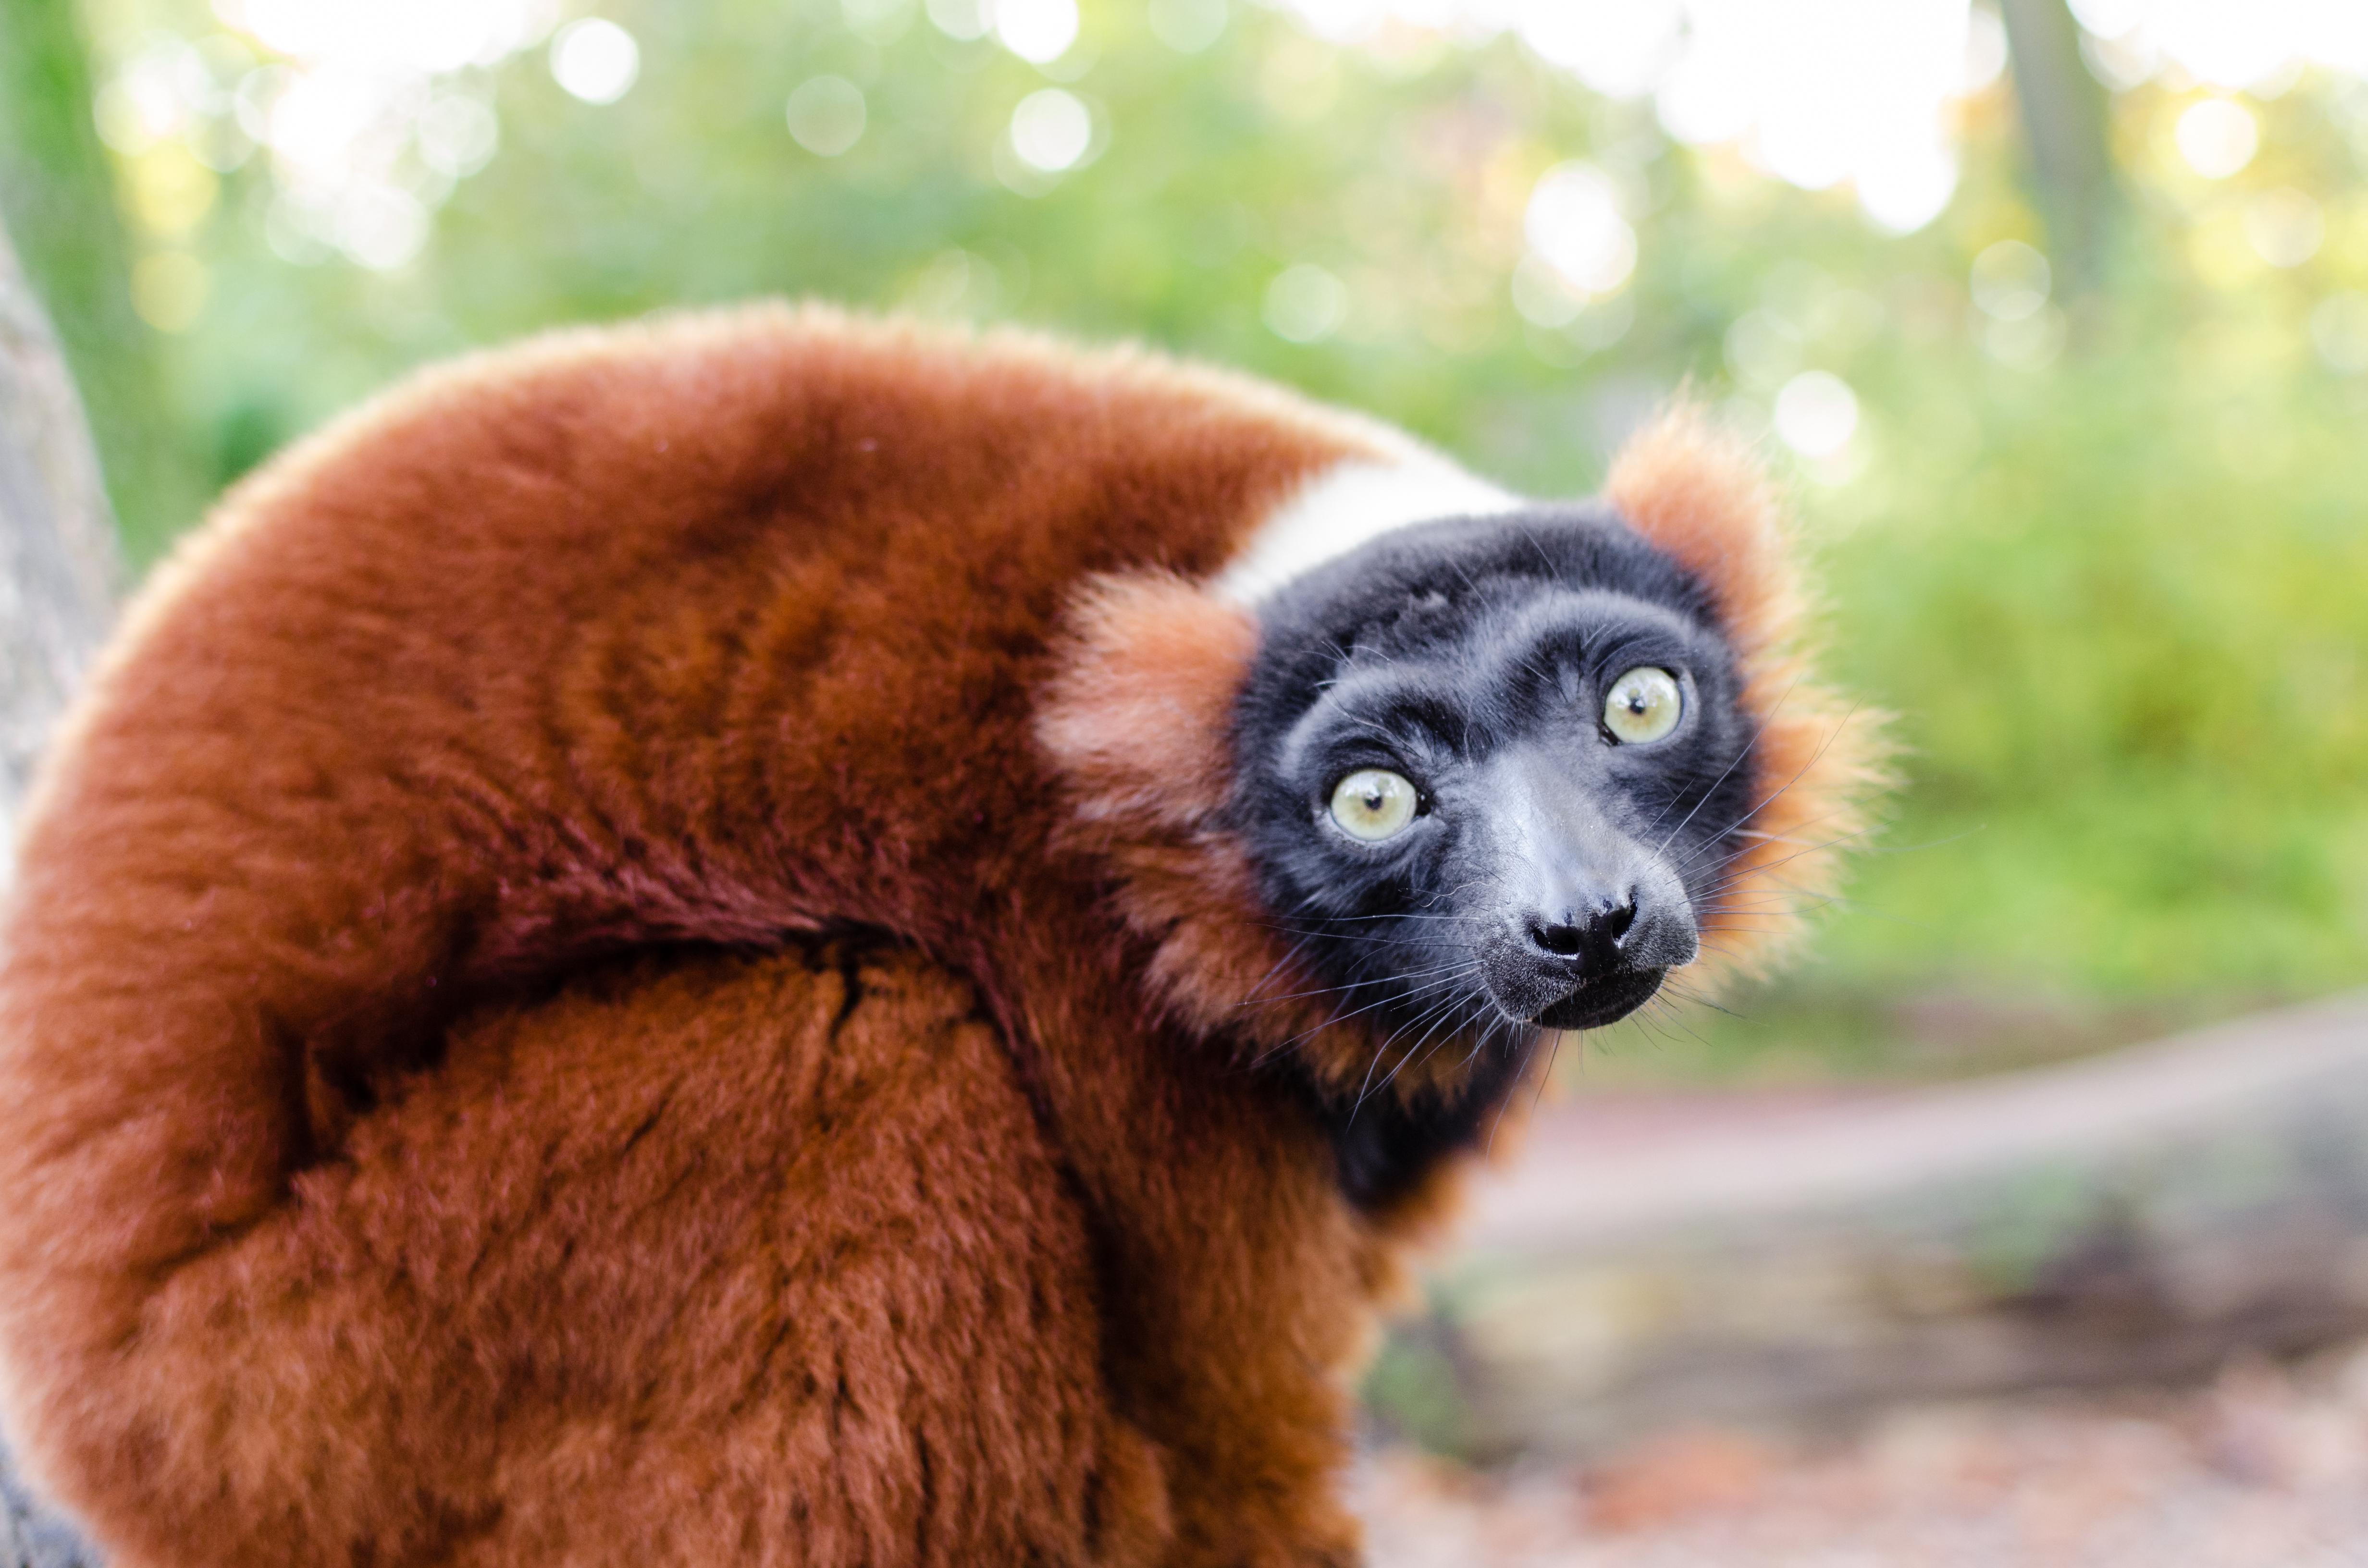
bokeh, feet, cute, wildlife, zoo, red, mammal, nikon, fauna, primate, eyes, hands, gibbon, madagascar, vertebrate, zoom, germany, deutschland, augen, adorable, lemur, d7000, roter, niedlich, tierpark, hnde, fse, madagaskar, ruffed, vari, lemuren, gelsenkirchen, erlebniswelt, new world monkey, tufted capuchin, pygmy slow loris